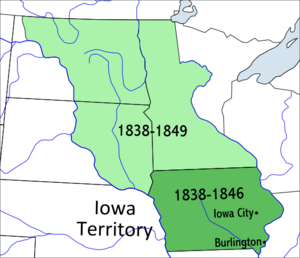
Le Territoire de l'Iowa fut un territoire organisé des États-Unis entre 1838 et 1846, date à laquelle sa partie sud-est fut détachée pour constituer l'Iowa, le vingt-neuvième État.